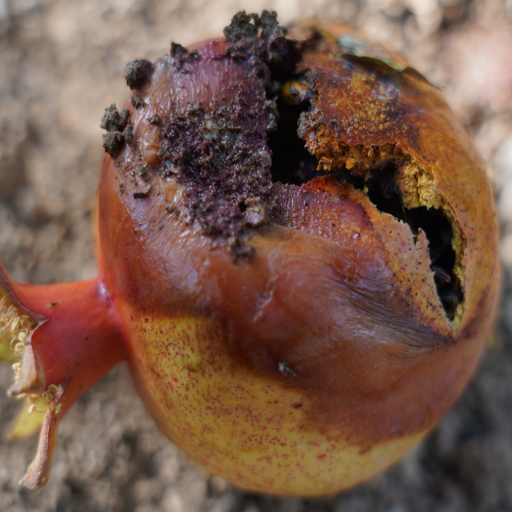
Label: Ectomyelois ceratoniae